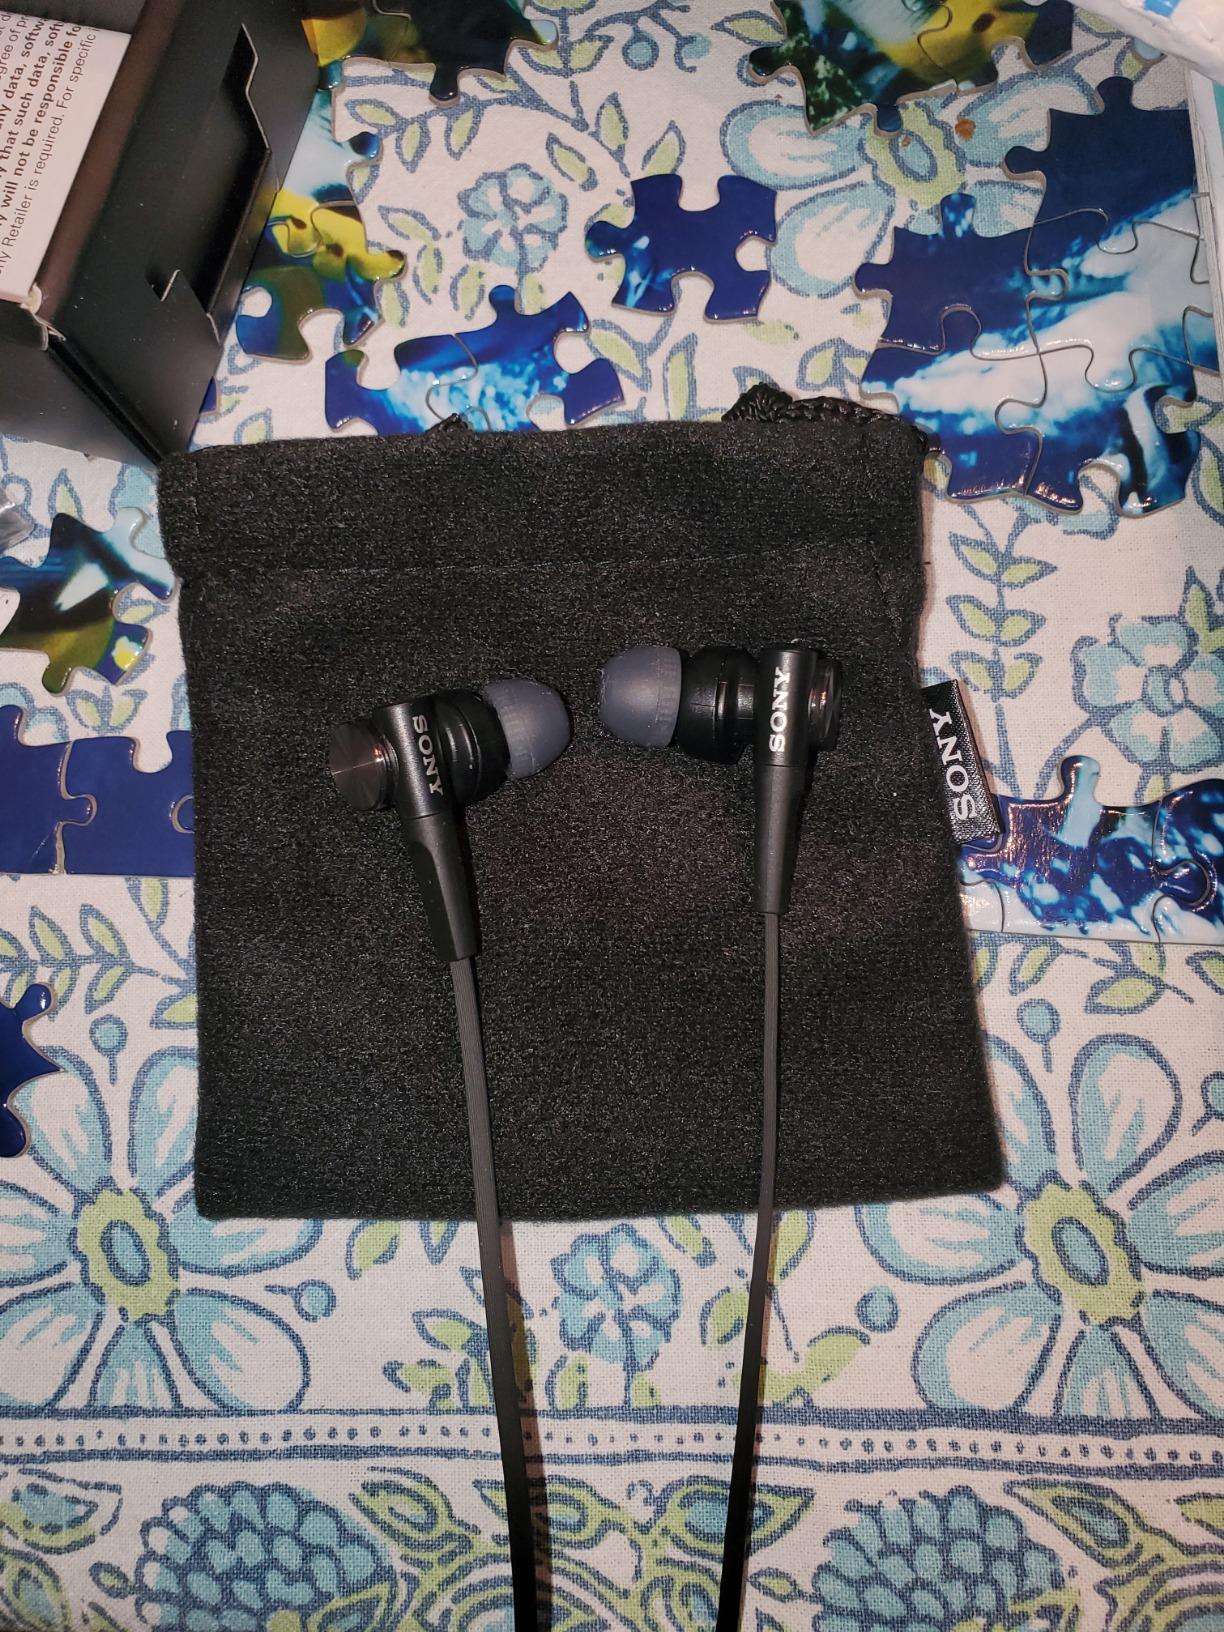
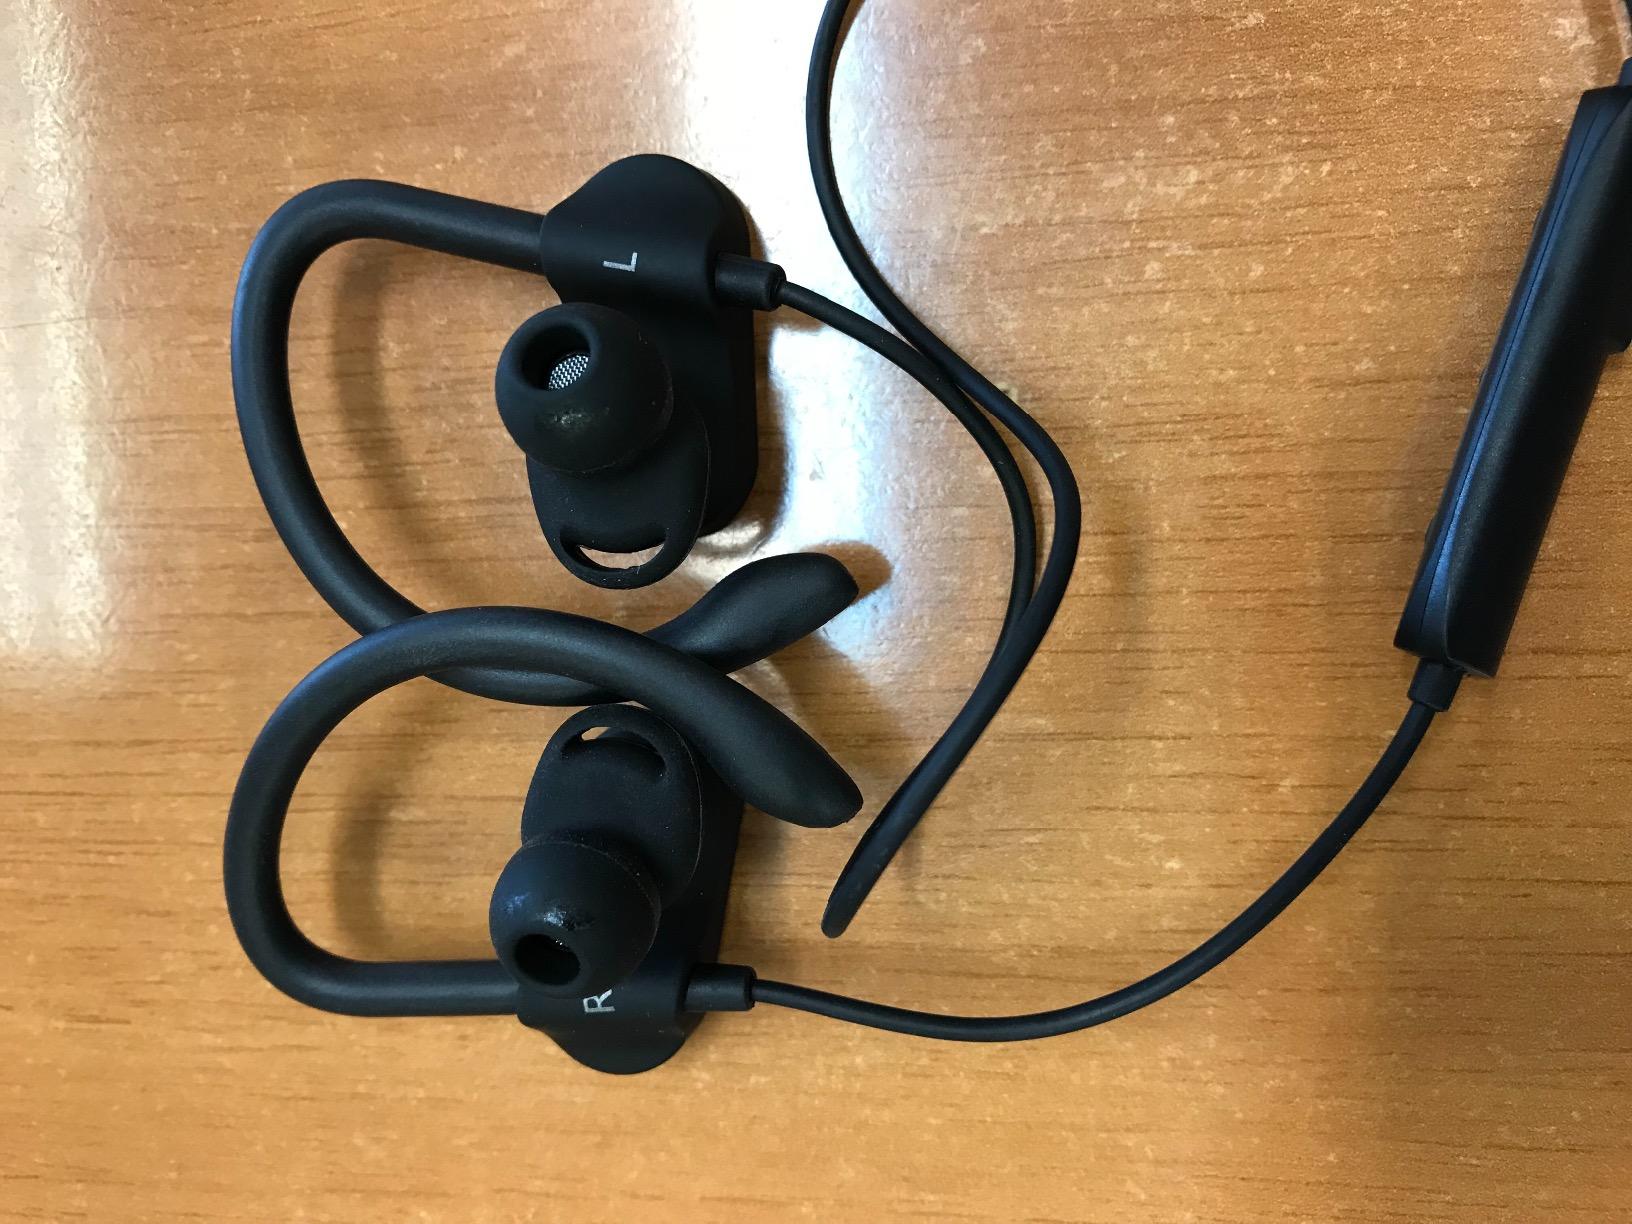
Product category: headphones
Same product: no